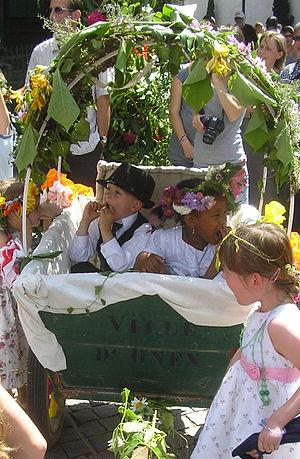
Cortège du «
Le Feuillu est une fête populaire et folklorique du canton de Genève en Suisse, se rattachant à l'antique tradition du Feuillu. Cette fête a lieu le premier dimanche de mai dans plusieurs communes genevoises. Elle est reconnue comme faisant partie du patrimoine immatériel du canton de Genève. Elle fait également partie des traditions vivantes de Suisse.